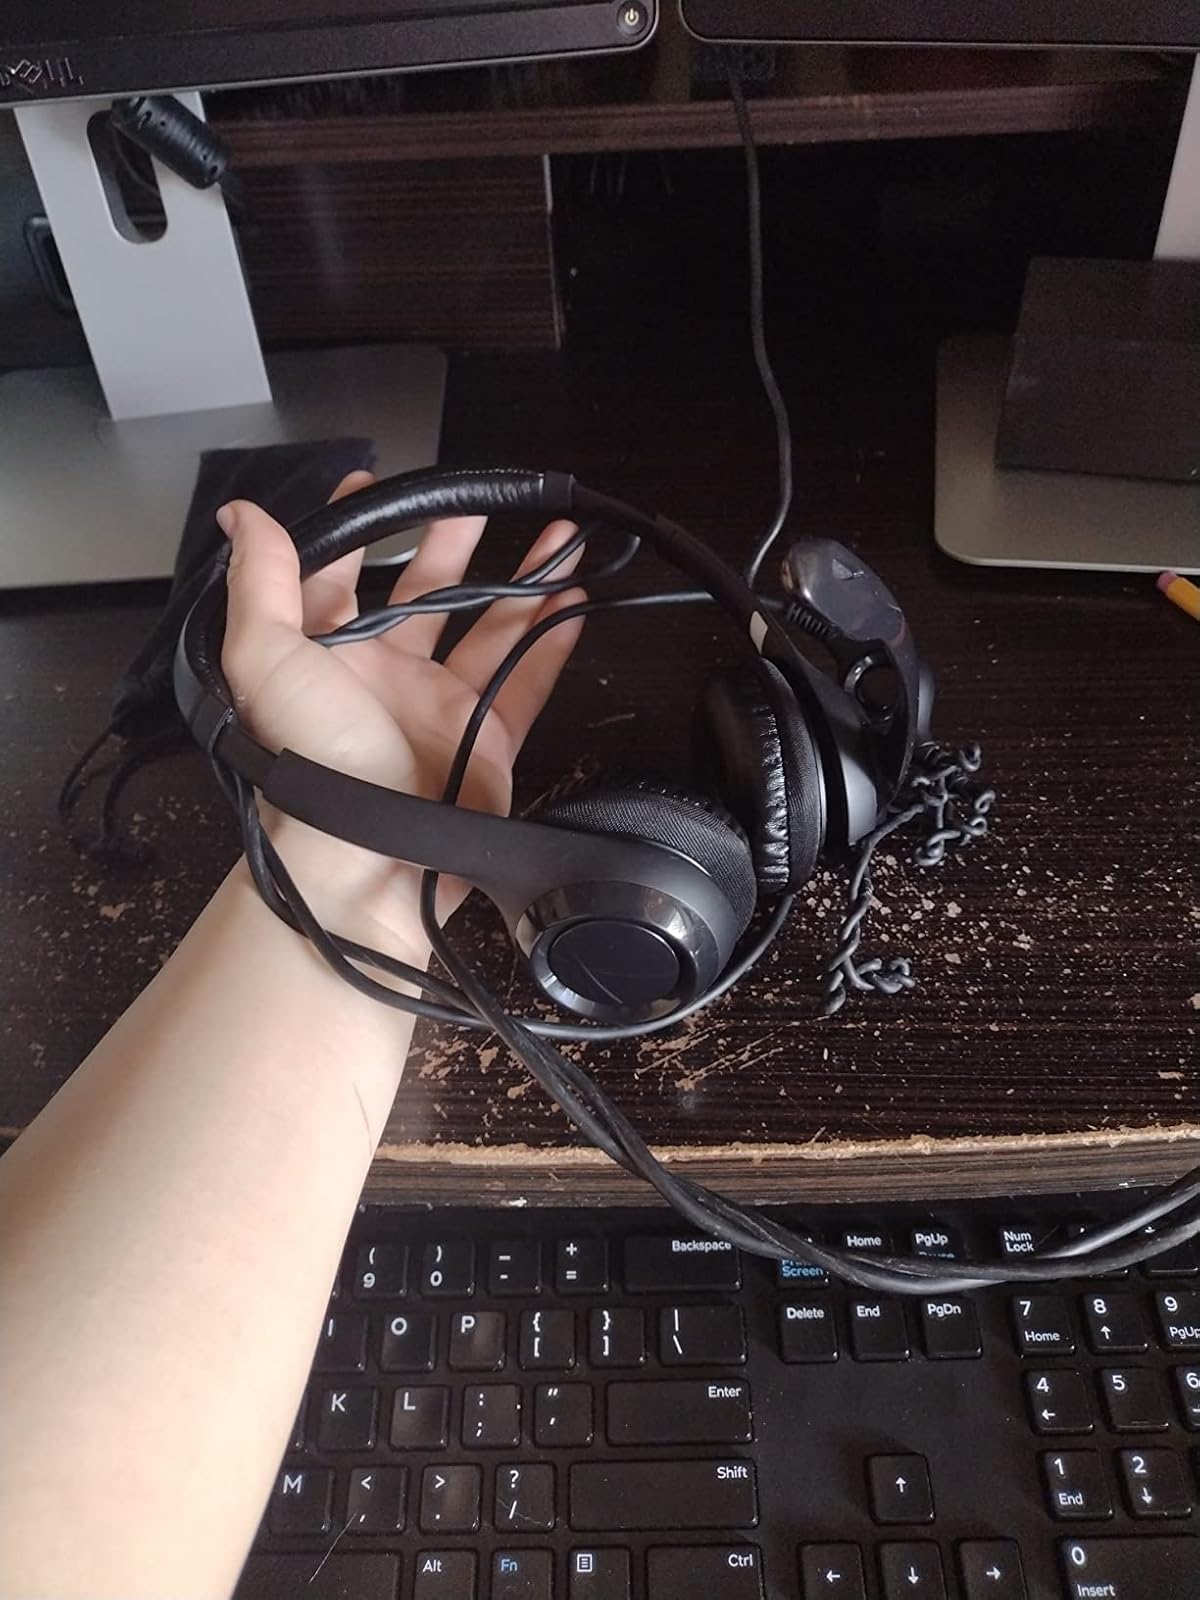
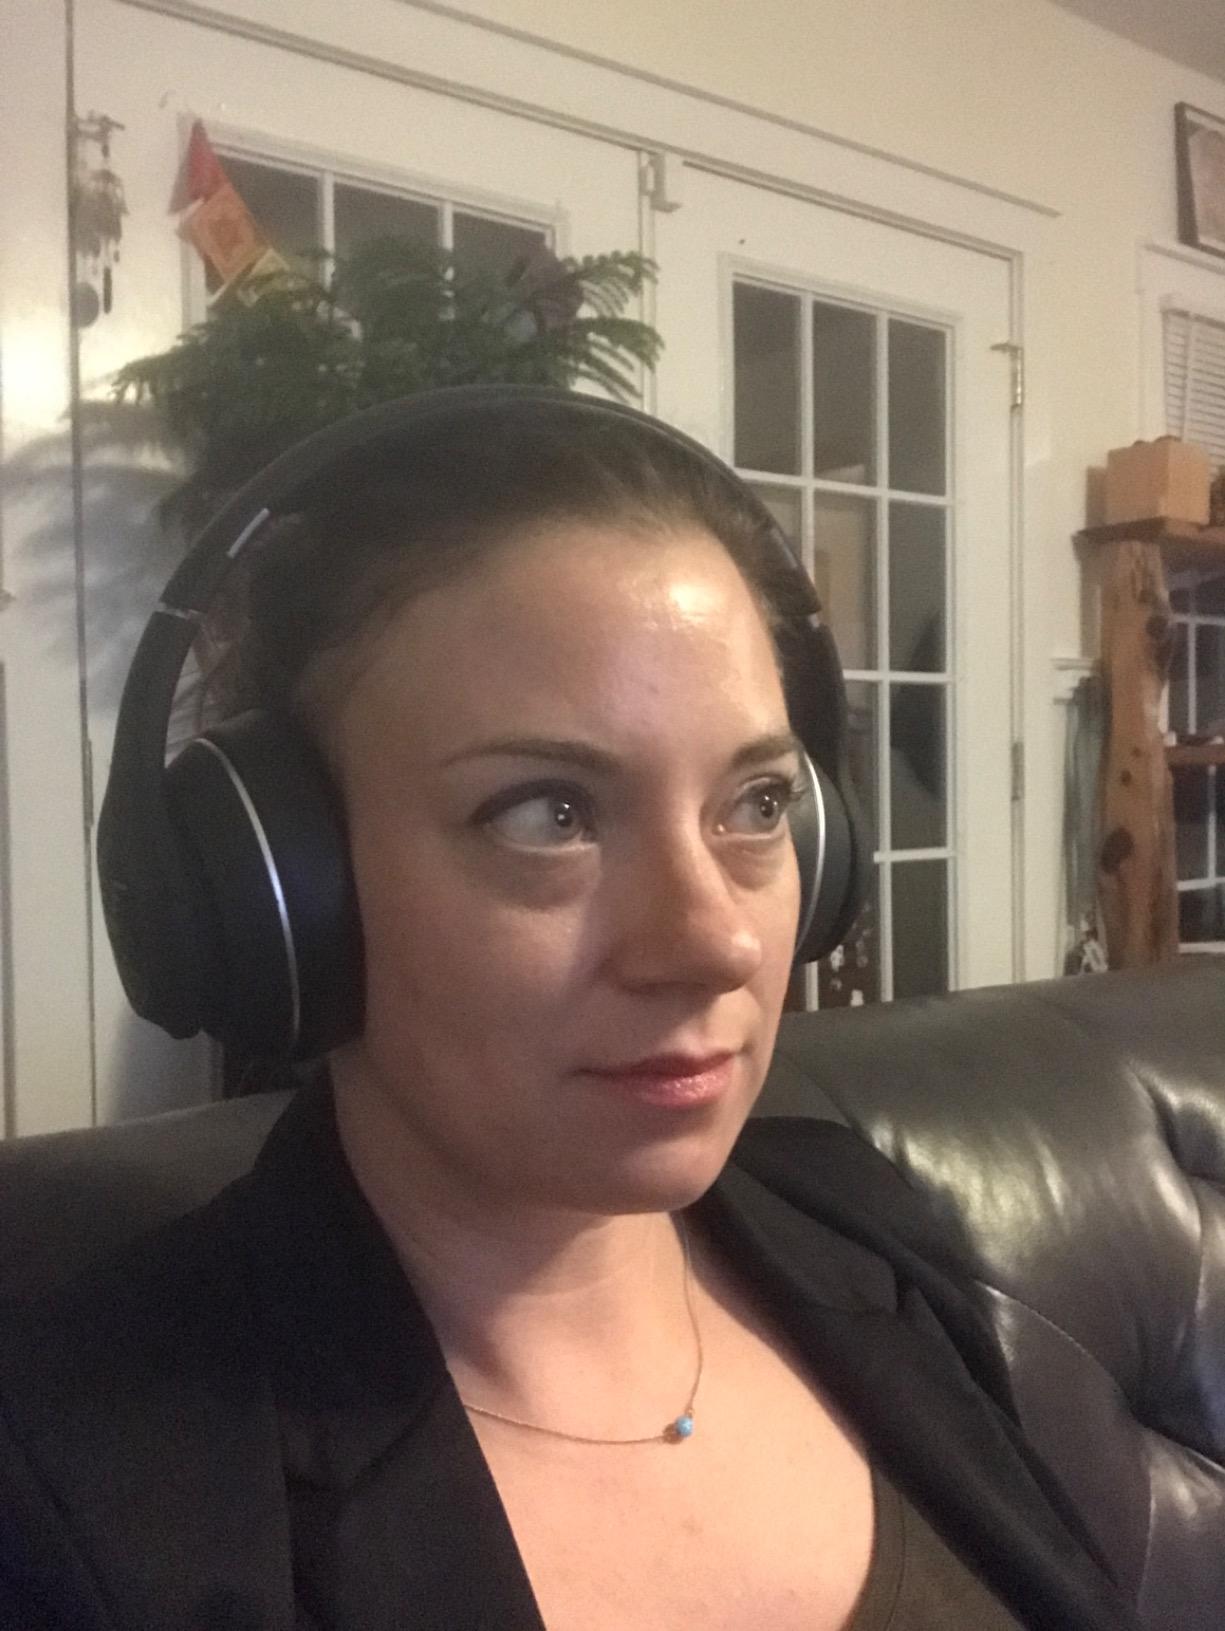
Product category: headphones
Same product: no